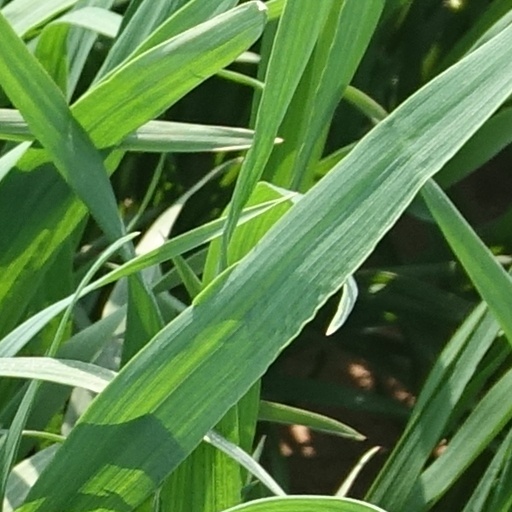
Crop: wheat